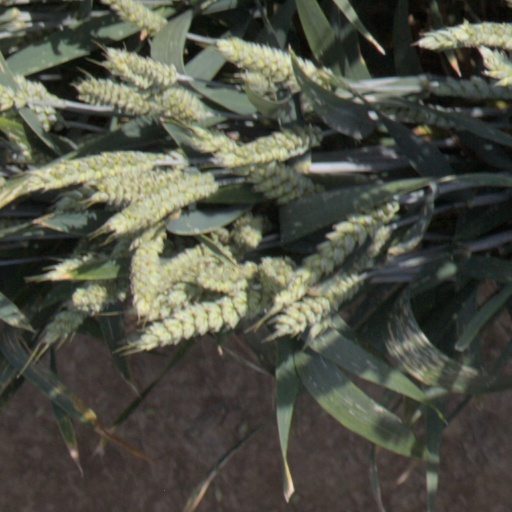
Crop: wheat